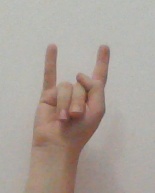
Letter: la